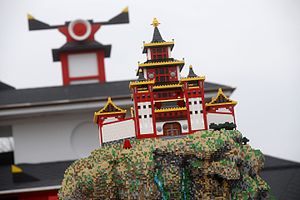
Lego Ninjago
Lego Ninjago kloster i Legoland Billund.
Lego Ninjago er en produktlinje produceret af den danske legetøjskoncern LEGO, der blev introduceret i 2011. Det er den første serie, som er baseret på ninjaer siden Lego Ninja ophørte i 2000. Det indeholder en del elementer fra det tidligere tema, men en af de primære forskelle er, at Lego Ninjago også indeholder en historie, der særligt bliver fortalt i tv-serien Ninjago: Masters of Spinjitzu.